Mercedes Carrera

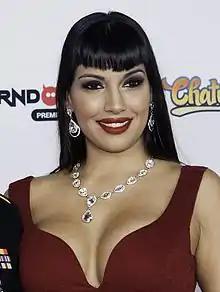
Carrera in 2016

Mercedes Carrera is an American pornographic actress. She was a frequent commentator in support of the antifeminist Gamergate campaign and collaborated with the pro-Gamergate group The Fine Young Capitalists in 2015 on a fundraiser for students in STEM fields. In 2019, Carrera and her husband Jason Whitney were arrested on suspicion of child sexual abuse.